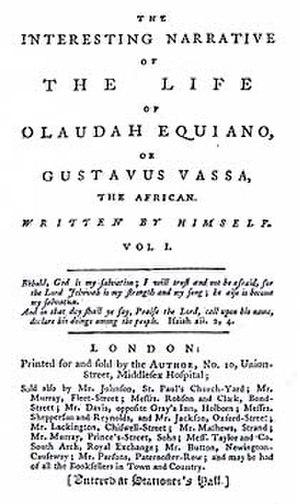
Olaudah Equiano, né en 1745 à Isseke au Biafra au sud-est de l'actuel Nigeria et mort dans le Cambridgeshire le 31 mars 1797, plus connu en son temps sous le nom de Gustave Vassa, est un marin et écrivain britannique calviniste d'origine nigériane, qui vécut principalement dans les colonies britanniques d'Amérique et au Royaume-Uni. Il fut une figure importante de l'abolition de l'esclavage.